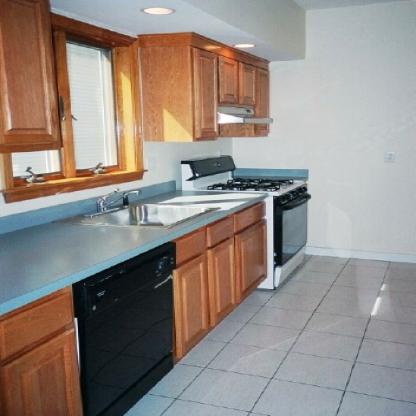
Scene: Indoor